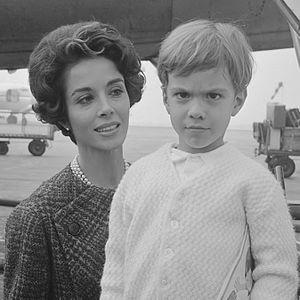
Dana Wynter, de son vrai nom Dagmar Winter, est une actrice américano-allemande née le 8 juin 1931 à Berlin, en, et morte le 5 mai 2011 à Ojai, en Californie, aux.